Anastasio Bustamante

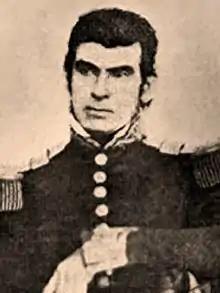
José de Urrea

With the fall of Santa Anna however, Bustamante was now the most high-profile conservative in the nation, and after the disastrous presidency of Jose Justo Corro, which had been unable to prevent the loss of Texas, congress voted to offer Bustamante the presidency which he accepted on 12 April 1837. He accepted, and published a proclamation explaining that he had left his peaceful retirement in Europe to offer his services to the nation in their struggle against the rebellious province of Texas. He lamented that there was a lack of funds to pursue this end, and promised to pursue impartial justice, and the good of the country.